Aliso (river)

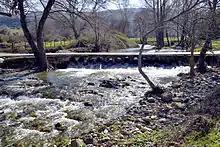
The Aliso at Ghjuncaja

The following streams ("ruisseaux") are tributaries of the Aliso, ordered by length, and sub-tributaries: